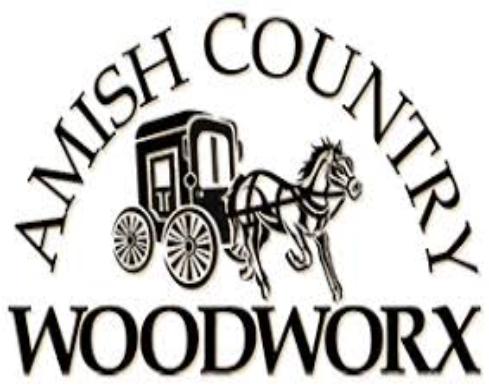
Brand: amish
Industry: Necessities